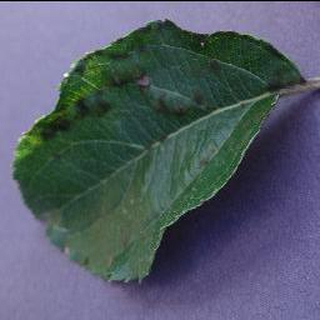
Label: apple_apple_scab